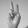
ASL letter: V